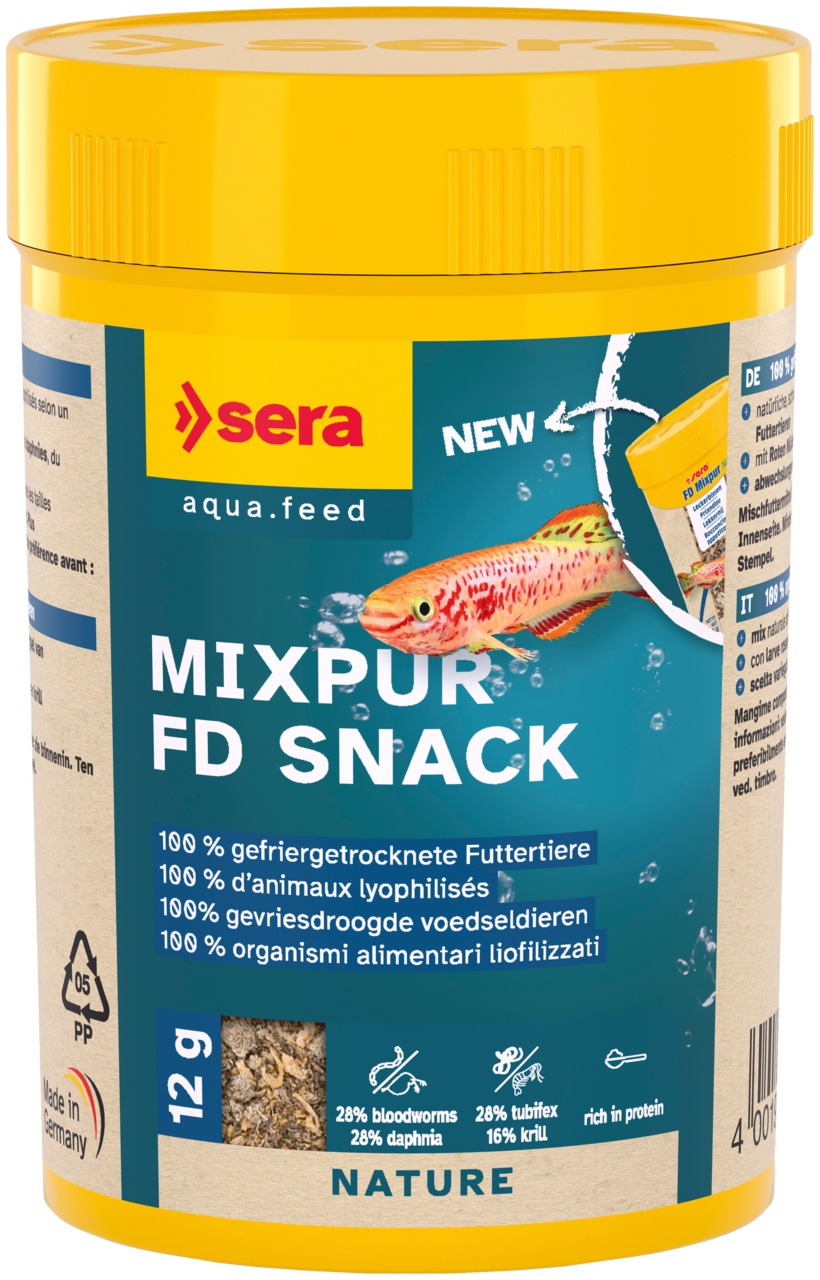
sera Mixpur FD Snack
100 % gefriergetrocknete Futtertiere natürliche Mischung aus Futtertieren mit Roten Mückenlarven , Daphnien , Tubifex und Krill abwechslungsreich - für jeden Geschmack und jede Größe sehr proteinreich schonend gefriergetrocknet Mixpur FD Snack eignet sich als Leckerbissen besonders für Gesellschaftsaquarien. Die Mischung aus den auch in der Natur bei Fischen sehr beliebten Futterorganismen Daphnien, Tubifex, Rote Mückenlarven und Krill bietet für jeden Geschmack und jede Größe etwas. Die schonende Trocknung erhält die wertvollen Nährstoffe des Naturfutters optimal. So bietet das Futter nicht nur eine willkommene Abwechslung, sondern bereichert aktiv den Speiseplan der Fische. Sie werden gestärkt und ihr natürliches Fressverhalten gefördert. Gesunde Leckerbissen für zwischendurch Eine artgerechte, abwechslungsreiche Ernährung ist das A und O für ein gesundes, langes Fischleben. Mithilfe von kleinen Zwischenmahlzeiten in Form von Snacks kann die Fischernährung sinnvoll ergänzt und vielfältig gestaltet werden. Dabei gilt es darauf zu achten, dass die Snacks gesund, sicher und für die gehaltenen Tiere geeignet sind. Zu den von sera angebotenen Snacks zählen verschiedene Sorten gefrier- und sonnengetrockneter Futtertiere aus sauberen Gewässern, deren wertvolle Nährstoffe dank der schonenden Trocknung vollständig erhalten bleiben. Zusätzlich bietet sera Hafttabletten an, die an die Scheibe geheftet werden können und so faszinierende Tierbeobachtungen ermöglichen. Alle sera Aquaristikfuttersorten zählen zur „Nature“-Reihe und kommen ganz ohne Farb- und Konservierungsstoffe aus. Mischfuttermittel für alle Zierfische Gebrauchsinformation Mehrmals wöchentlich als Zwischenmahlzeit so viel füttern, wie die Tiere in kurzer Zeit aufnehmen. Zusammensetzung Rote Mückenlarven (28 %), Daphnien (28 %), Tubifex (28 %), Krill (16 %). Qualitätsanalyse Rohprotein 51,0 %, Rohfett 6,5 %, Rohfaser 4,0 %, Feuchtigkeit 7,0 %, Rohasche 16,0 %.
Brand: Sera
Category: Animals & Pet Supplies > Pet Supplies > Fish & Aquatic Supplies > Fish Food > Freeze-Dried Food